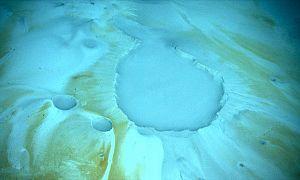
Cratère de saumure salée, formant sur le fond marin, à grande profondeur, des sortes de piscines sur le fond marin, à partir de laquelle le sel peut s'iniltrer dans le sédiment environnant. Photo prise en 2010 par un véhicule sous-marin sur le site dénommé Green Canyon 246 (GC246), antérieurement non-exploré et choisi par cette expédition en raison d'une bathymétrie a priori très complexe et pour ses anomalies d'amplitude sismique. Source
Les expressions suintement froid ou « émission de fluide froid » désignent, par opposition à l'émission de fluide chaud des sources hydrothermales, des lieux sous-marins d'émanation permanente de sulfure d'hydrogène, de méthane et d'autres hydrocarbures, à basse température. Ces suintements se produisent au niveau du plancher océanique, ou parfois sur les flancs d'un mont sous-marin. Ils sont parfois associés à un lac de saumure, une accumulation locale d'eau très saline et très dense.
Un bassin de saumure ou lac de saumure est une étendue de saumure, plus ou moins vaste, située sur le fond d'une plaine abyssale océanique.